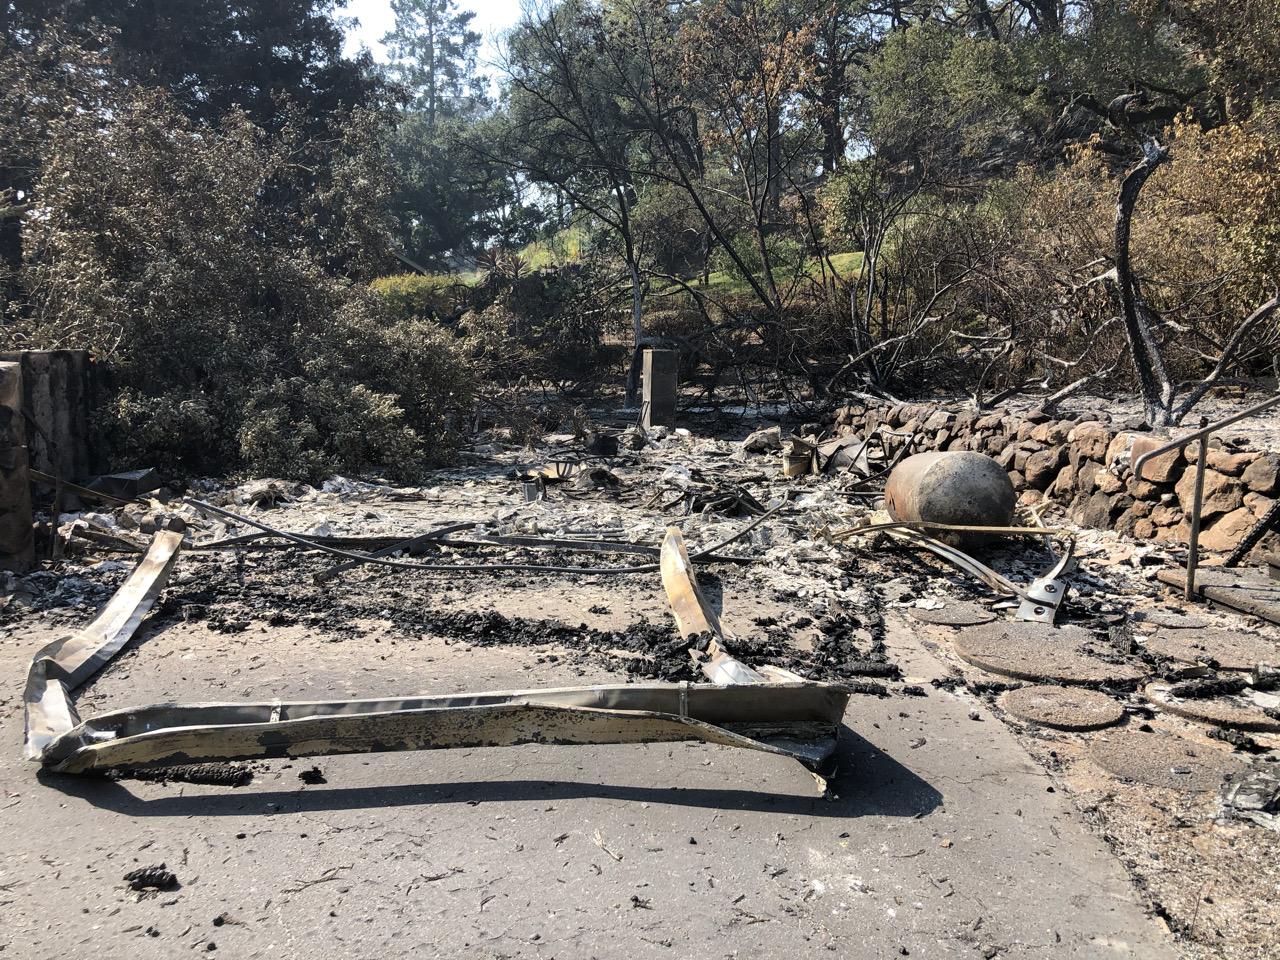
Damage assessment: destroyed